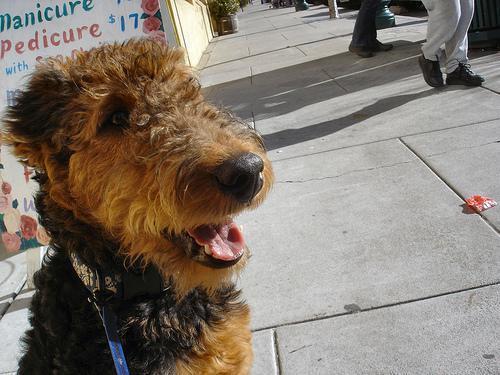
Airedale